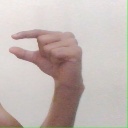
अक्षर: ग